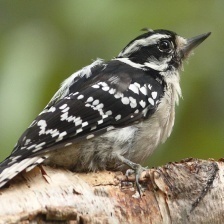
Species: DOWNY WOODPECKER
Scientific name: PICOIDES PUBESCENS